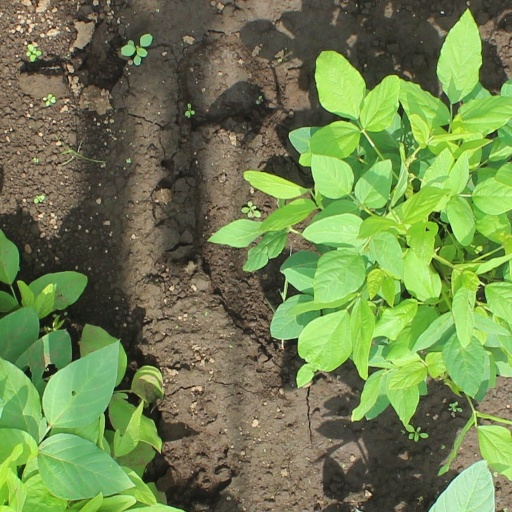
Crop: soybean